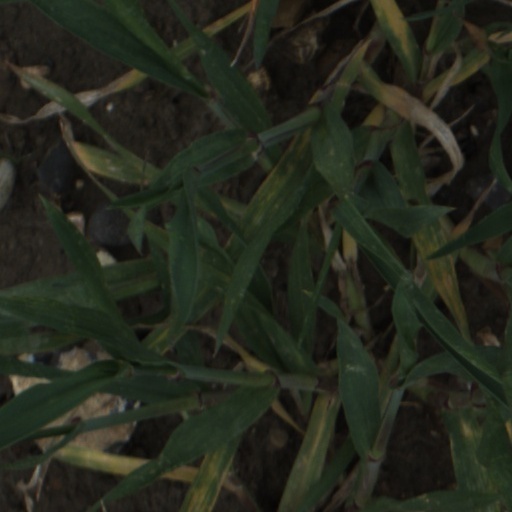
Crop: wheat